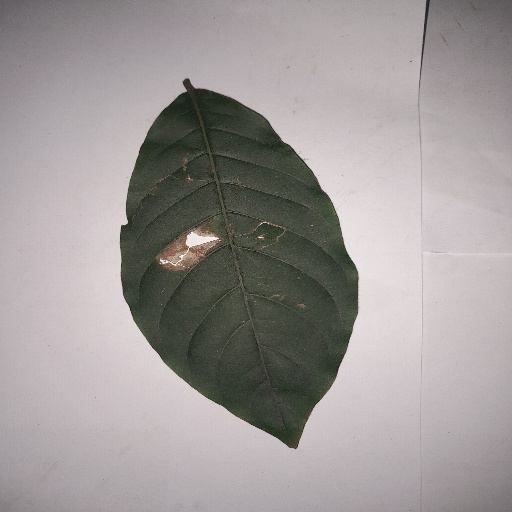
Species: HariTaki
Leaf condition: Bacterial Spot